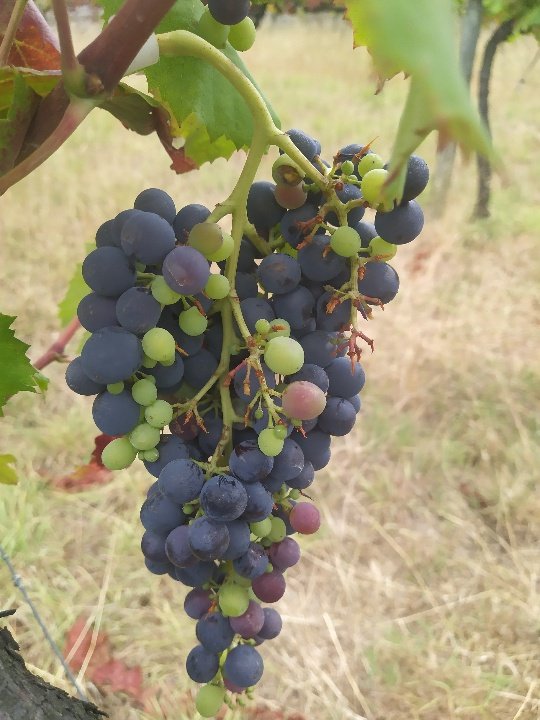
Berries visible: 80
Grape clusters: 1